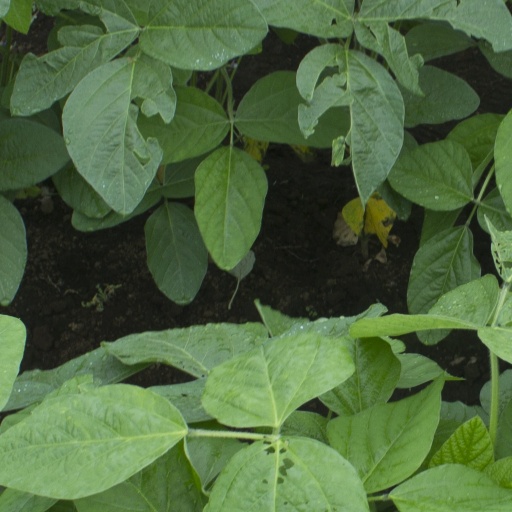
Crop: soybean